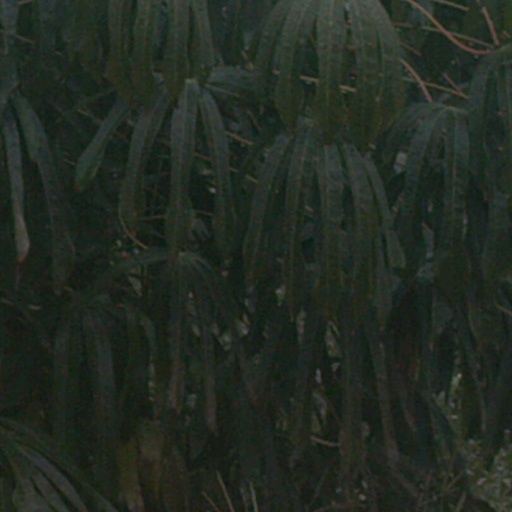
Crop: cassava